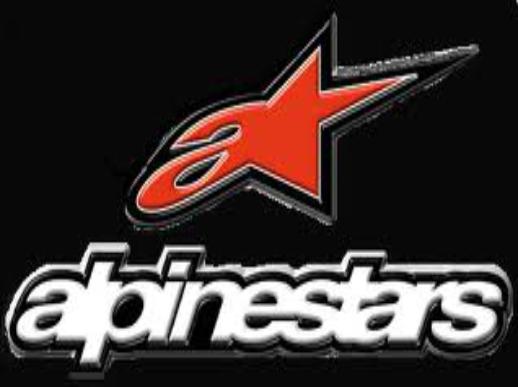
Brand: alpinestars-2
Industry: Clothes